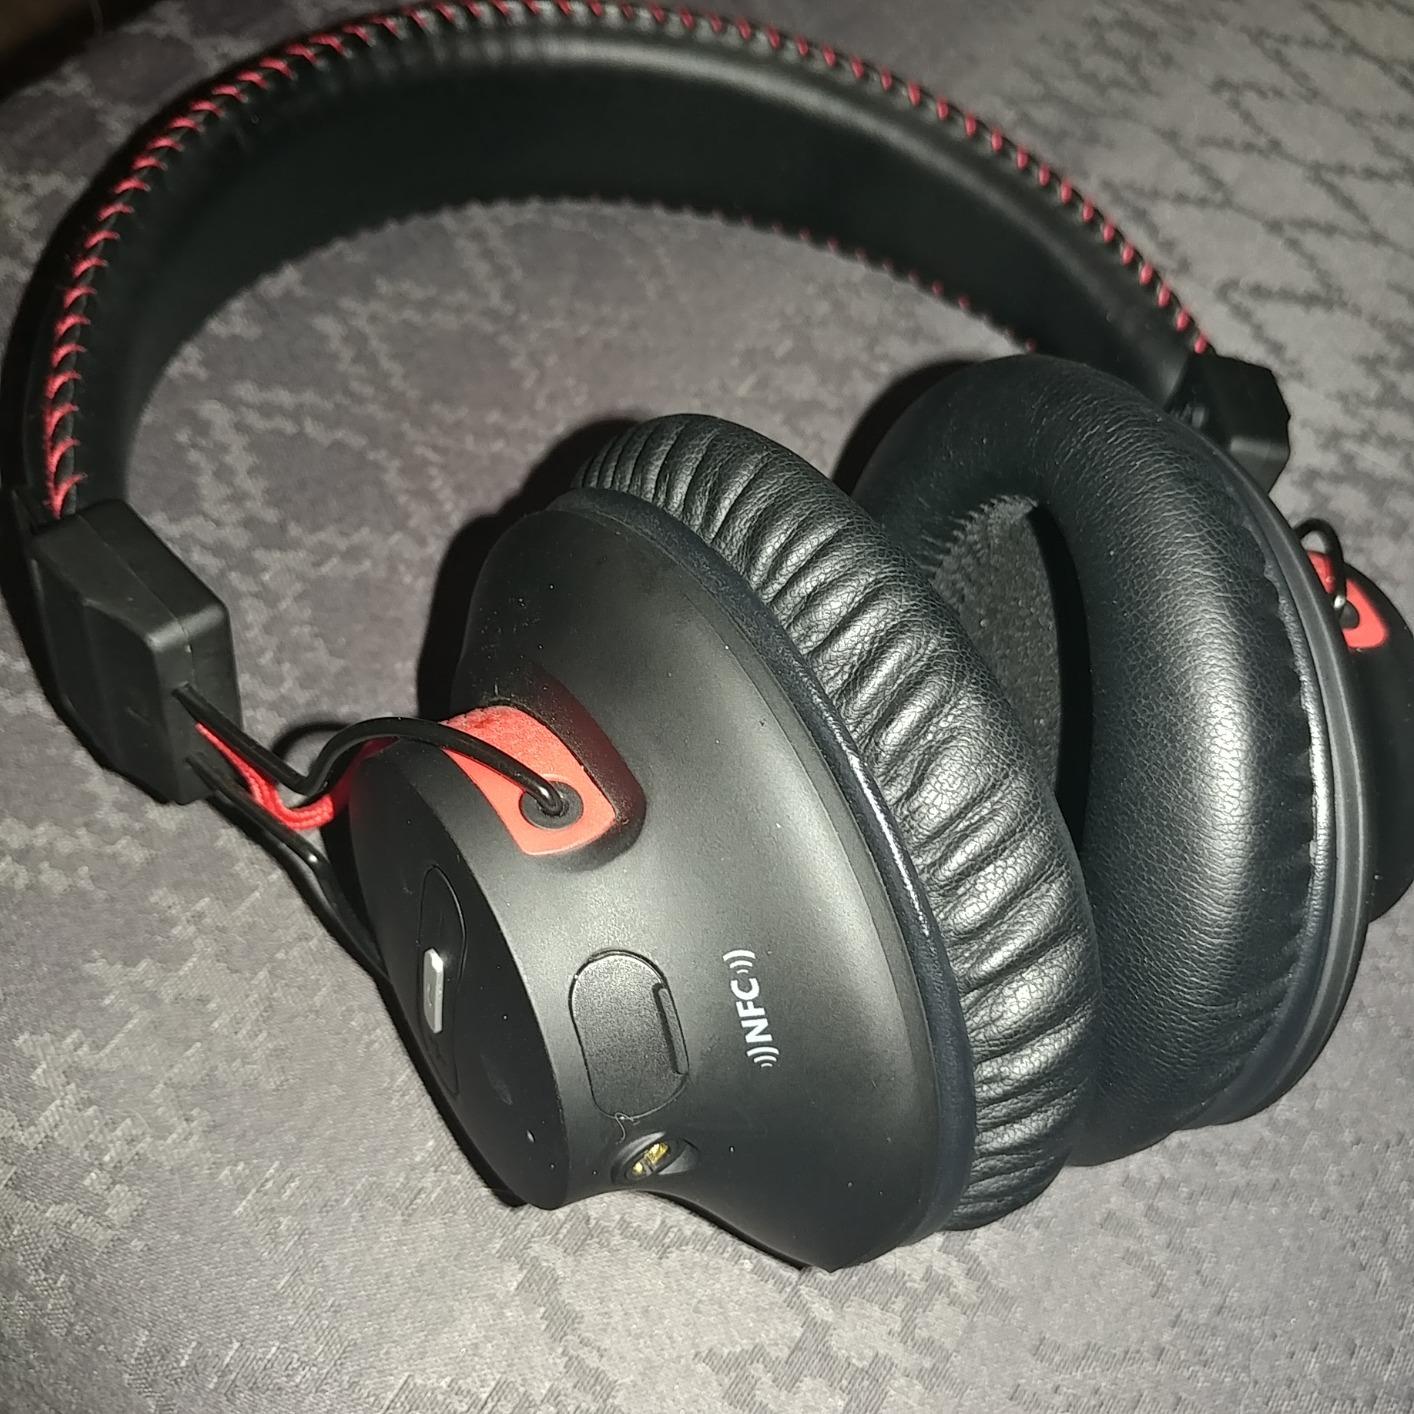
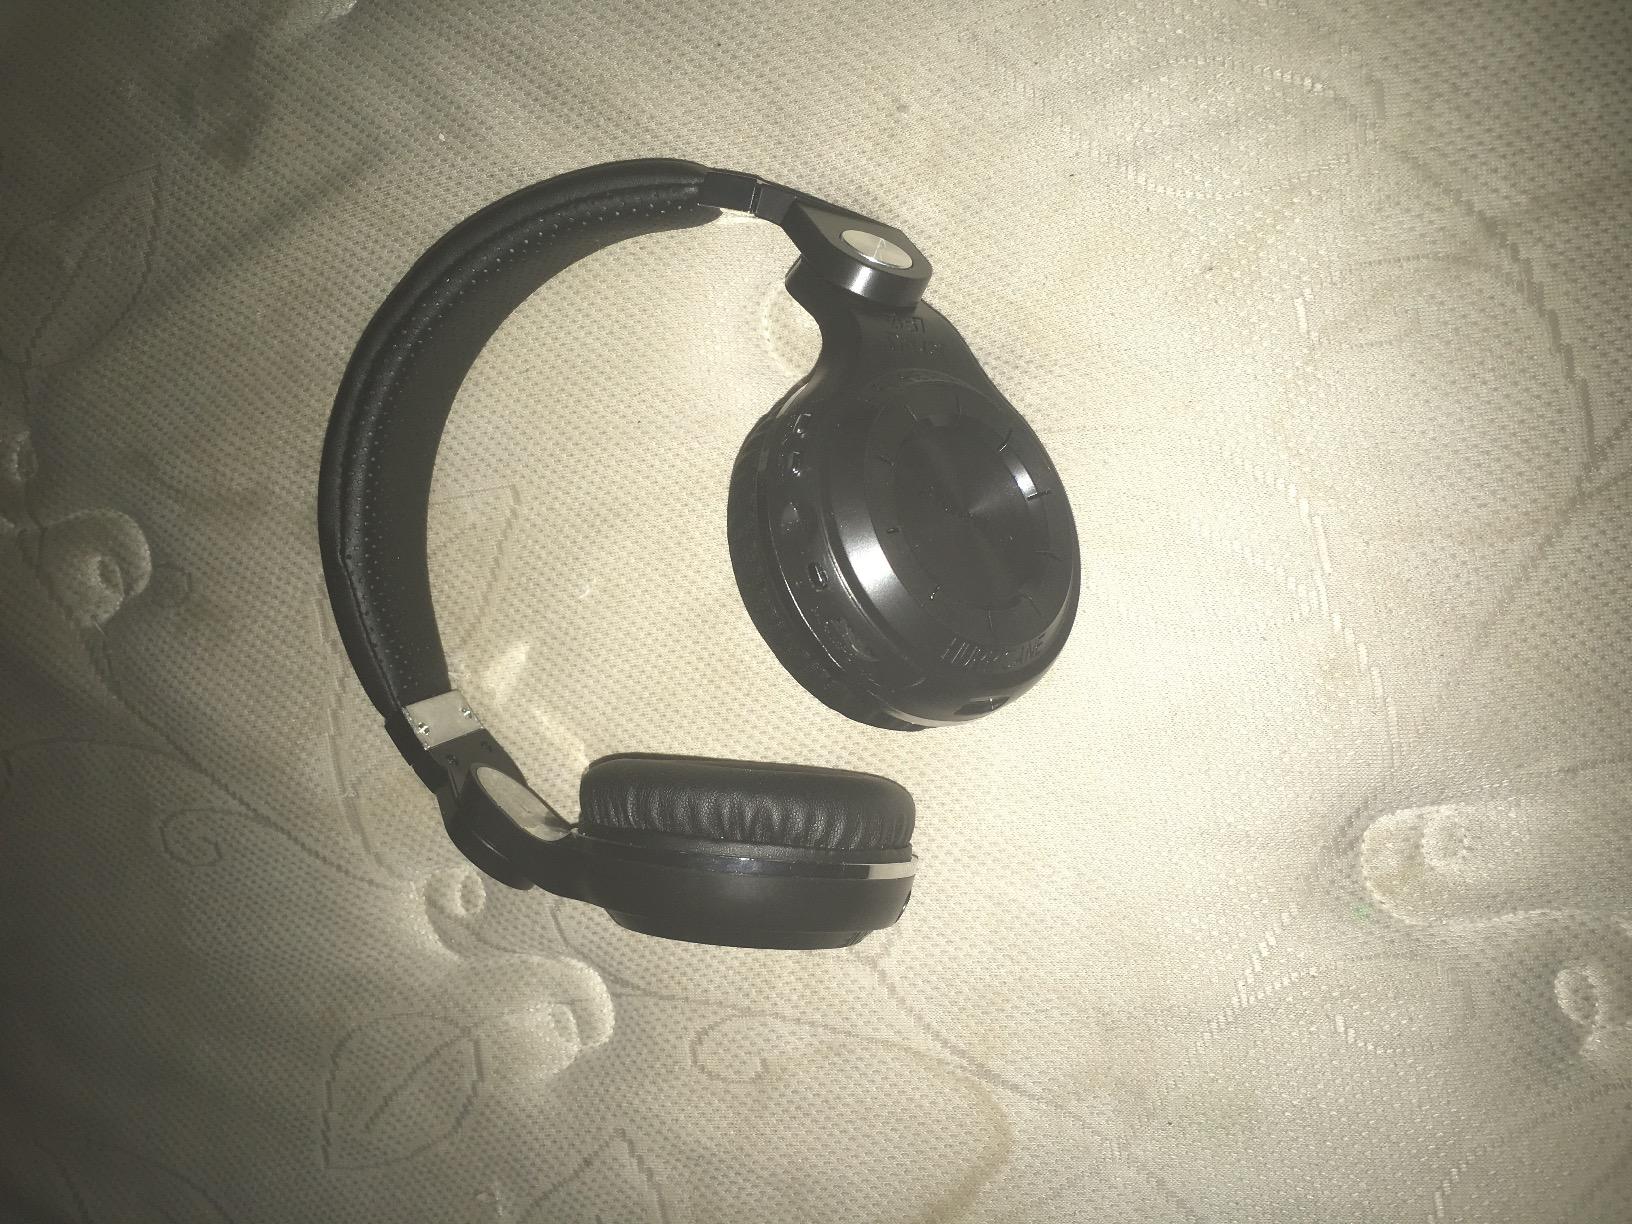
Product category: headphones
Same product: no